33rd Alabama Infantry Regiment

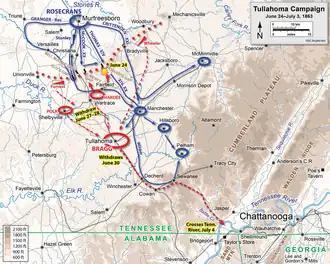
Map of the Tullahoma Campaign: June–July 1862

Although the 33rd was taking a rest at Wartrace, not all of its time was spent leisurely. Its new divisional commander, General Cleburne, drilled his men and held marksmanship competitions together with frequent readiness and equipment inspections. Cleburne's previous record of success went over well with his new troops; he insisted on weapons being clean and well-maintained at all times, and also that his soldiers attend to their own personal hygiene to the best extent possible. Cleburne encouraged competitiveness between his companies and regiments: the man who reported to his company's guard mount with the cleanest weapon and best appearance was excused from guard duty for that shift, while at the regimental level, the five troops with the best rifles were excused from duty and instead formed into a special reserve to take the place of guards who became sick or were removed for other reasons. A new blue-and-white regimental flag was issued, with "Perryville" and "Murfreesboro" written on it in large white letters, the original one having been virtually destroyed at those two engagements.